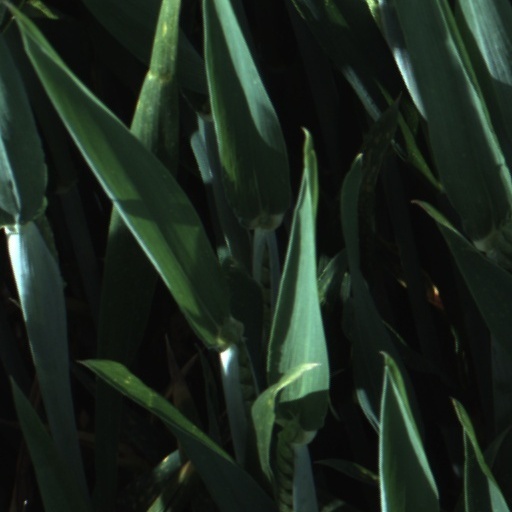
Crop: wheat